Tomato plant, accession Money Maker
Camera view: horizontal (90 deg, fisheye); turntable rotation: 270 degrees
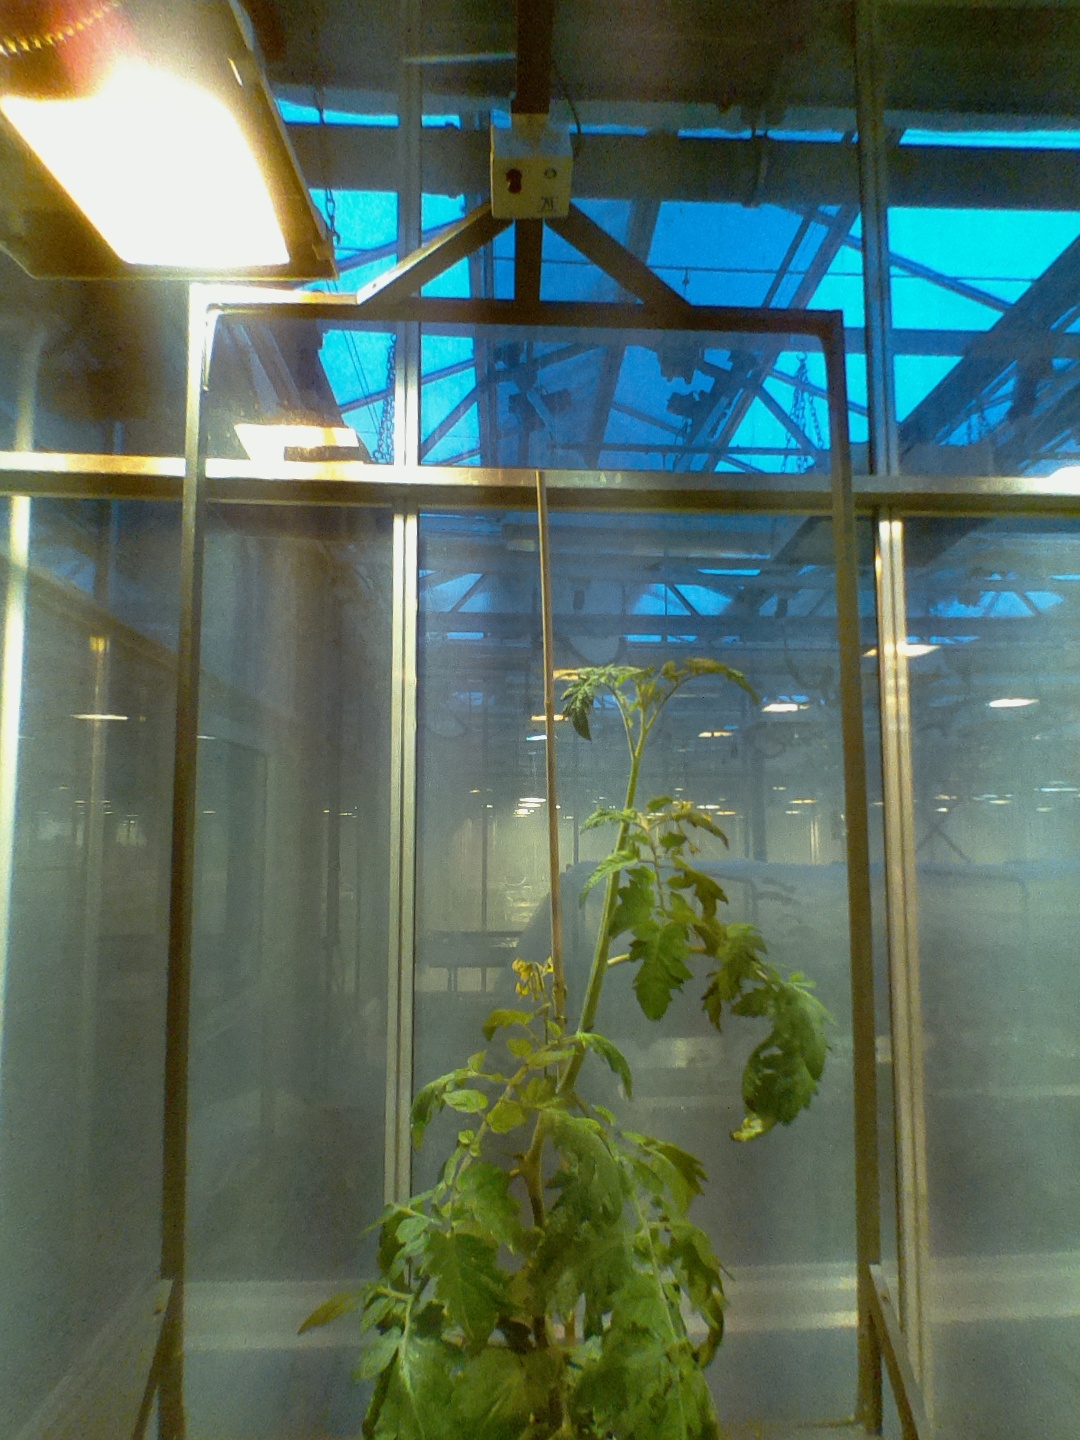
BBCH growth stage 66: Full flowering, 60%-70% of flowers open, more petals falling